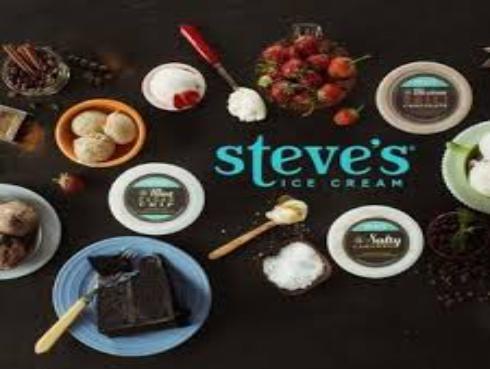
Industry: Food